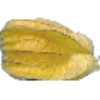
Label: Physalis with Husk 1